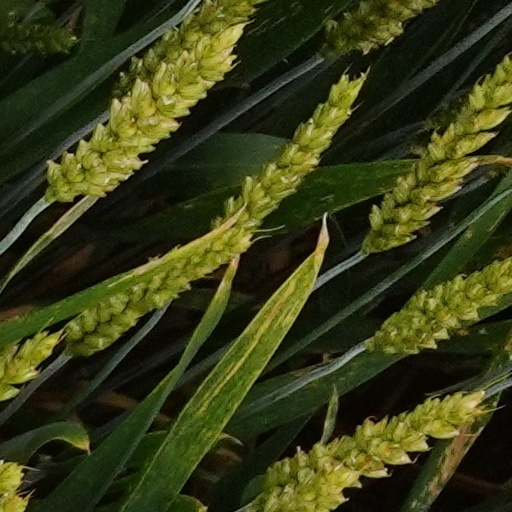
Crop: wheat